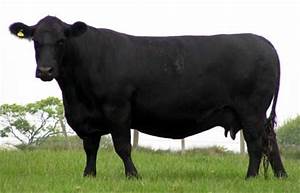
Label: mucca